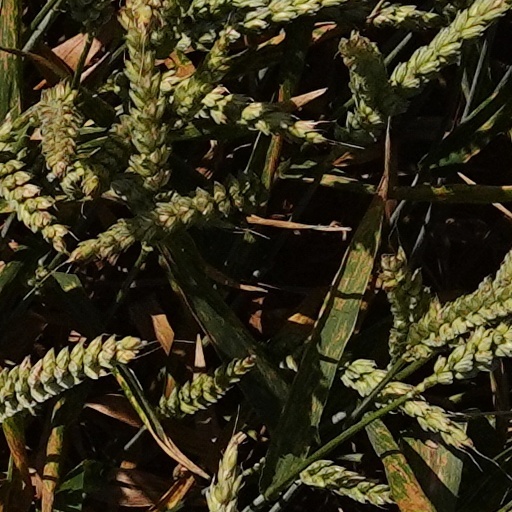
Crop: wheat